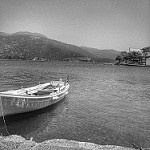
Label: B & W